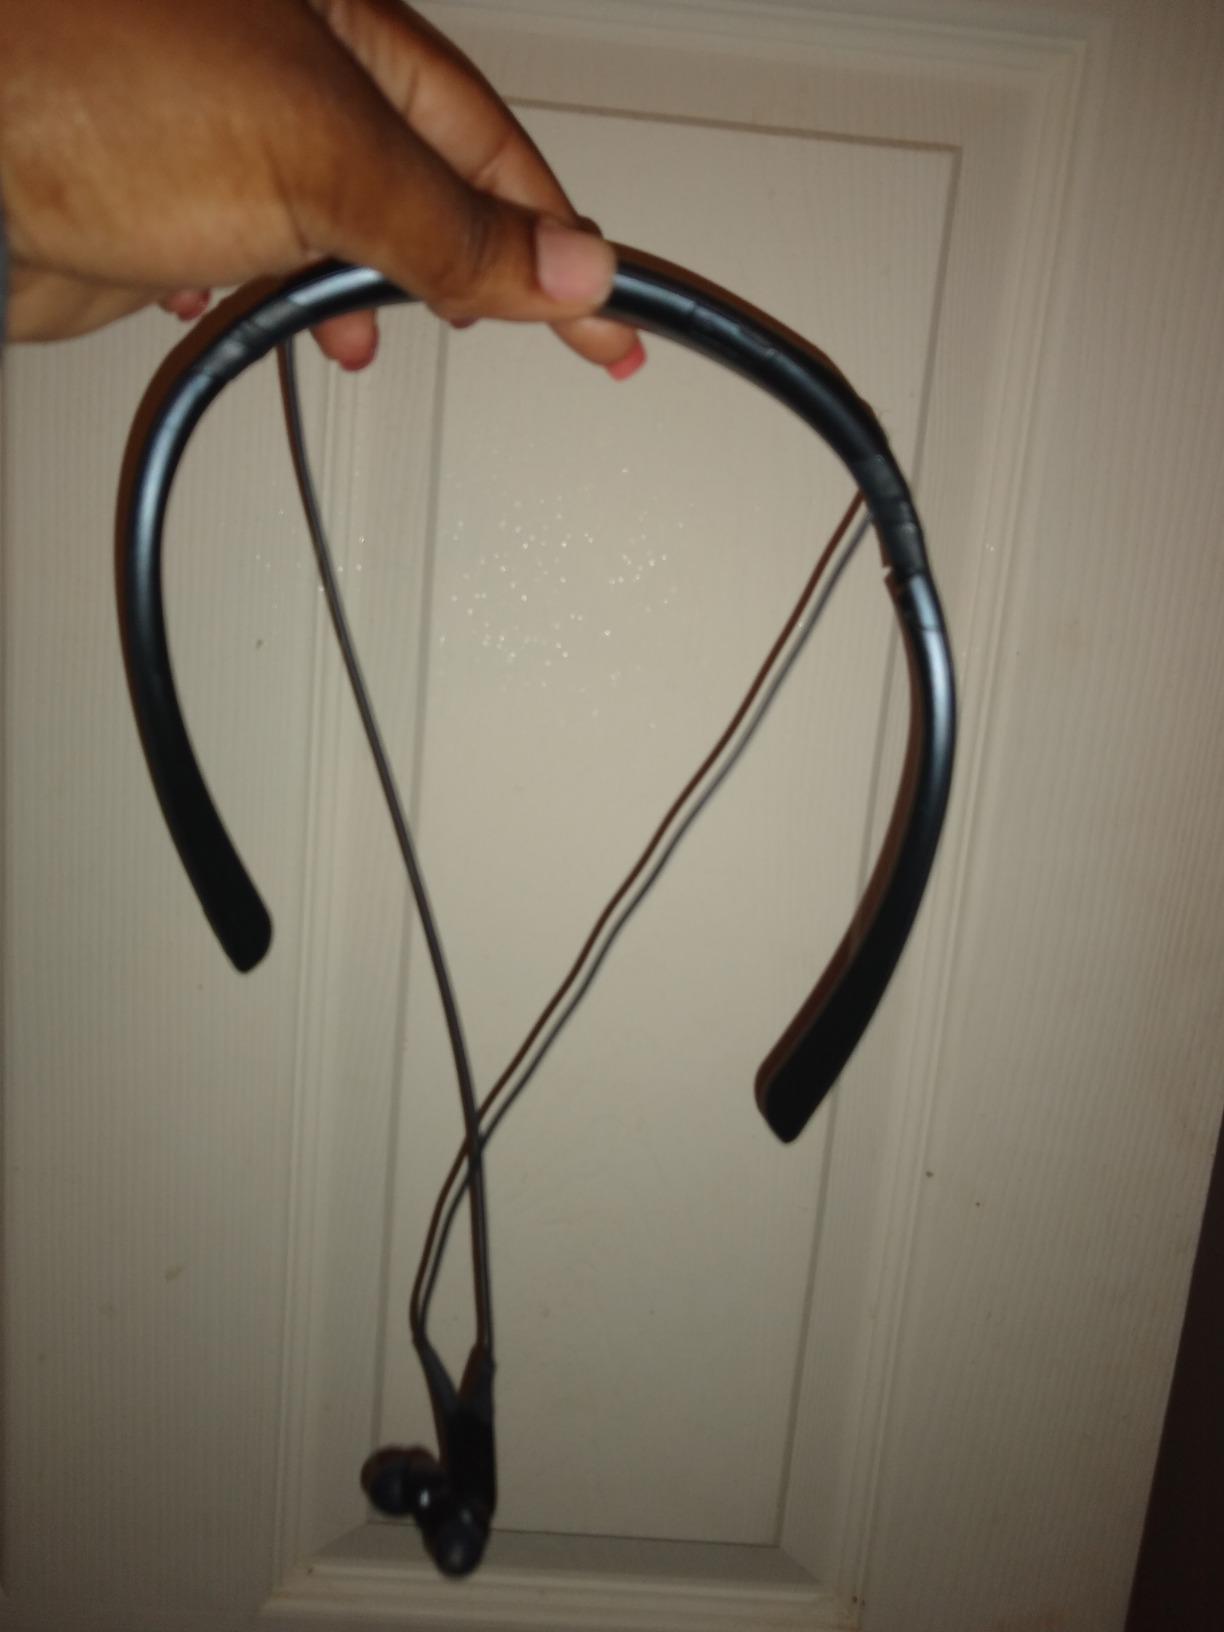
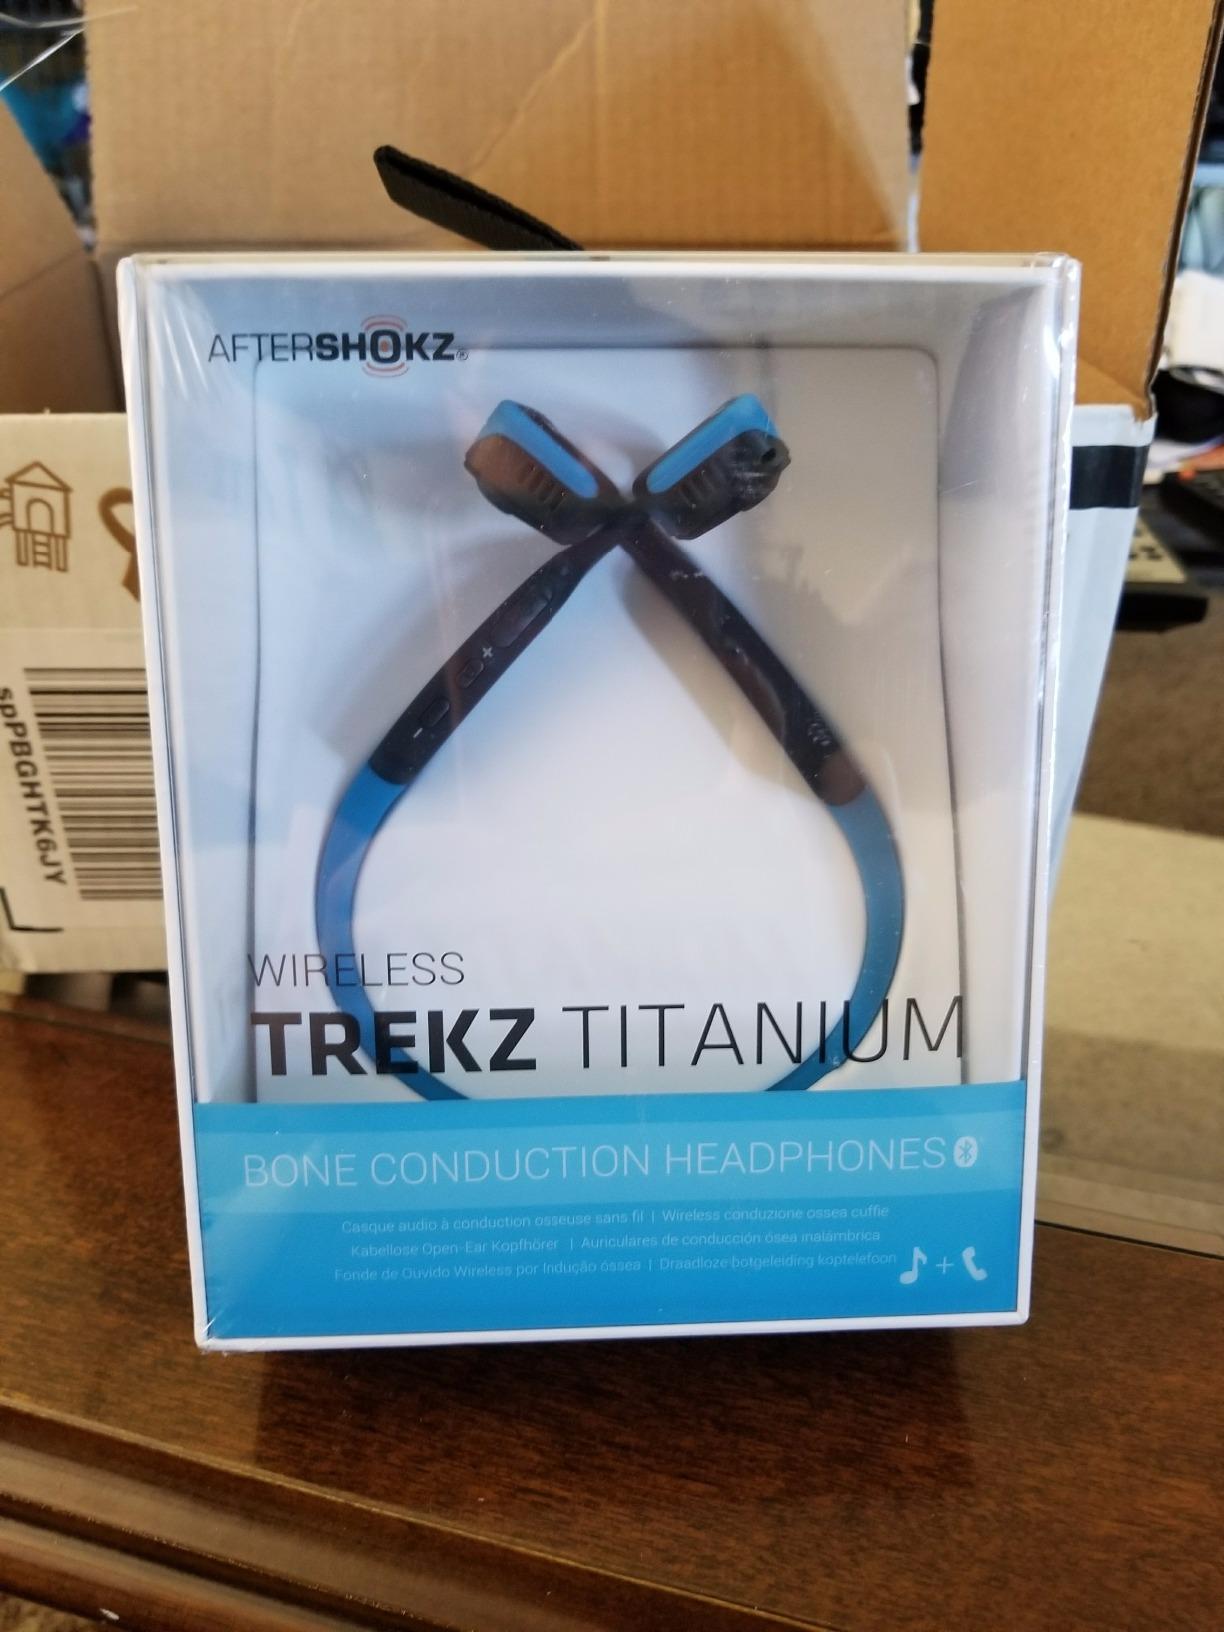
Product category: headphones
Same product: no